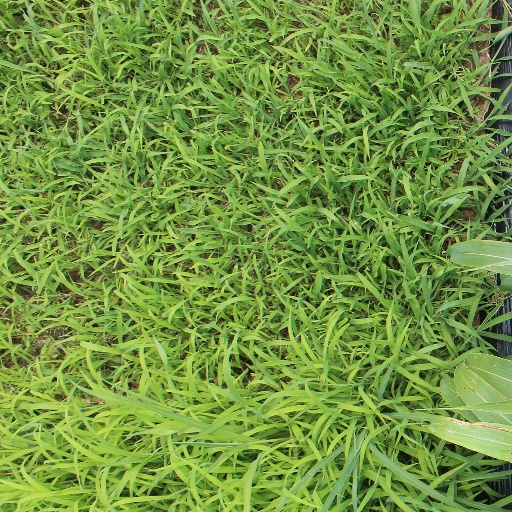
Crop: sorghum